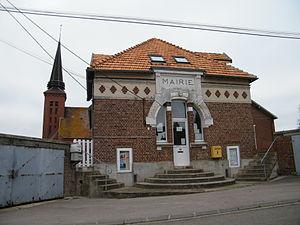
Bâtiments communaux.
Rouy-le-Grand est une commune française située dans le département de la Somme, en région Hauts-de-France.